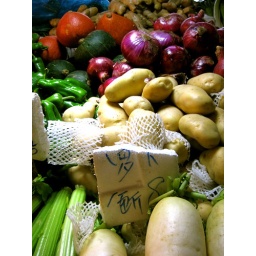
A fruit and veggie market in the back streets.